Tangerang

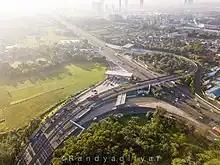
Tangerang-Toll interchange

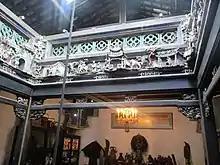
Interior of Benteng Heritage Museum

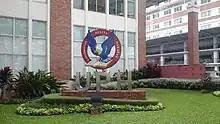
Pelita Harapan University

Tangerang is connected to Trans-Java Toll Road, and the following are the roads and highway in the city :